Yuzuru Hiraga

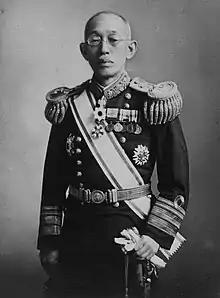
Japanese Admiral Baron Yuzuru Hiraga

Vice Admiral Baron was a career naval officer in the Imperial Japanese Navy, Doctor of Engineering and head of the engineering school of Tokyo Imperial University and a leading Japanese naval architect in the 1910s and 1920s, responsible for designing a number of famous warships, many of which would later see action during World War II. He participated in establishing the Chiba Institute of Technology from 1941.